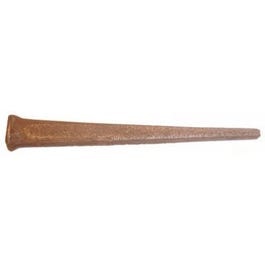
Cut Masonry Nails, Hardened Steel, 3-In., 1-Lb.
Lb, 3", hardened steel cut masonry nails, ideal for attaching wood members to cinder block walls, blunt point & tapered shank cause minimal spalling during penetration & offer greater pull out resistance than wire masonry nails, also recommended for face nailing hardwood flooring.
Brand: Various
Category: Hardware > Hardware Accessories > Hardware Fasteners > Nails > Masonry Nails